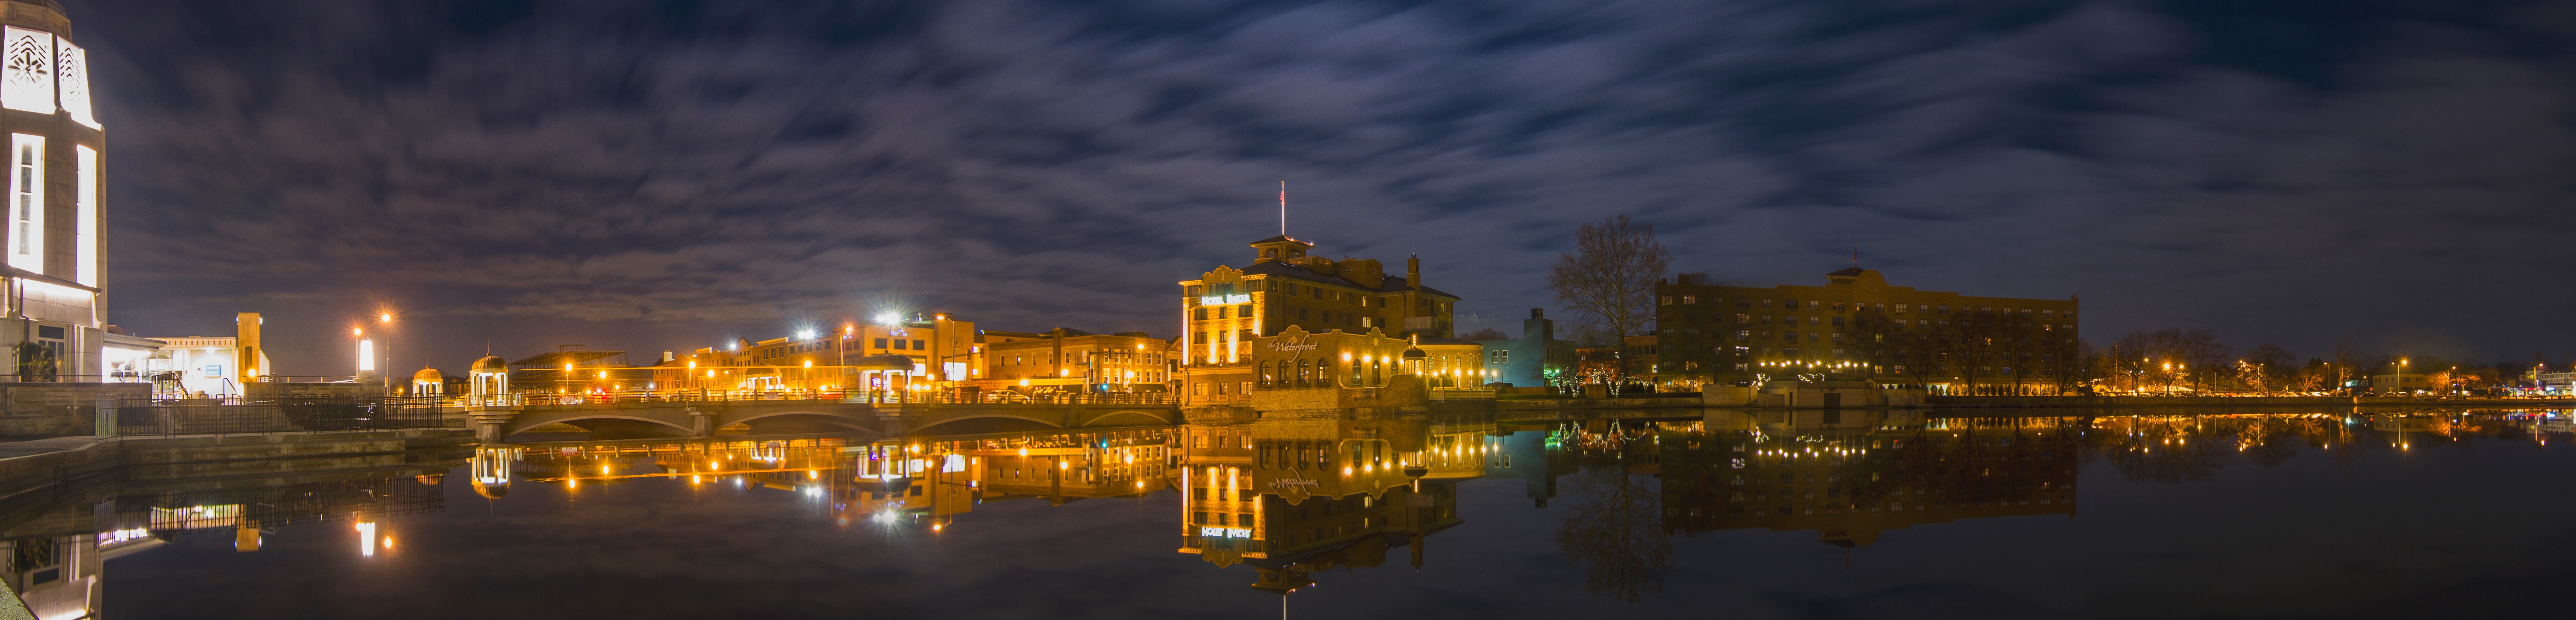
skyline, night, city, cityscape, panorama, dusk, evening, reflection, landmark, cathedral, human settlement